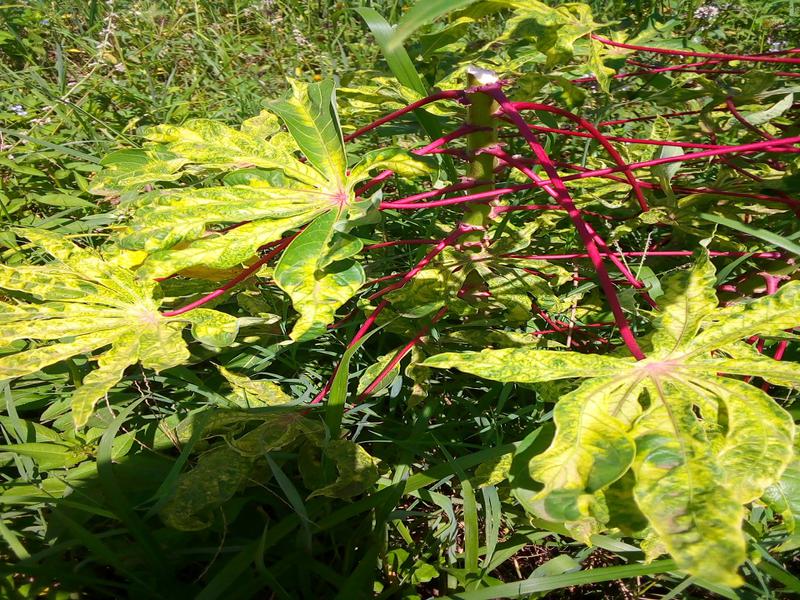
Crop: cassava
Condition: mosaic_disease